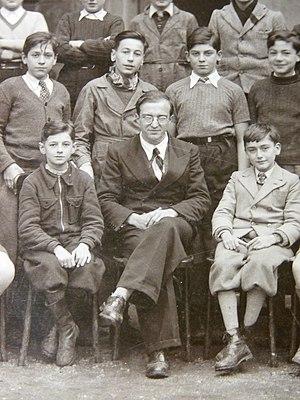
Bernard Charbonneau devant ses élèves
Bernard Charbonneau, né le 28 novembre 1910 à Bordeaux et mort le 28 avril 1996 à Saint-Palais, est un penseur français, auteur d'une vingtaine de livres et de nombreux articles, parus notamment dans La Gueule ouverte, Foi et vie, La République des Pyrénées et Combat Nature.